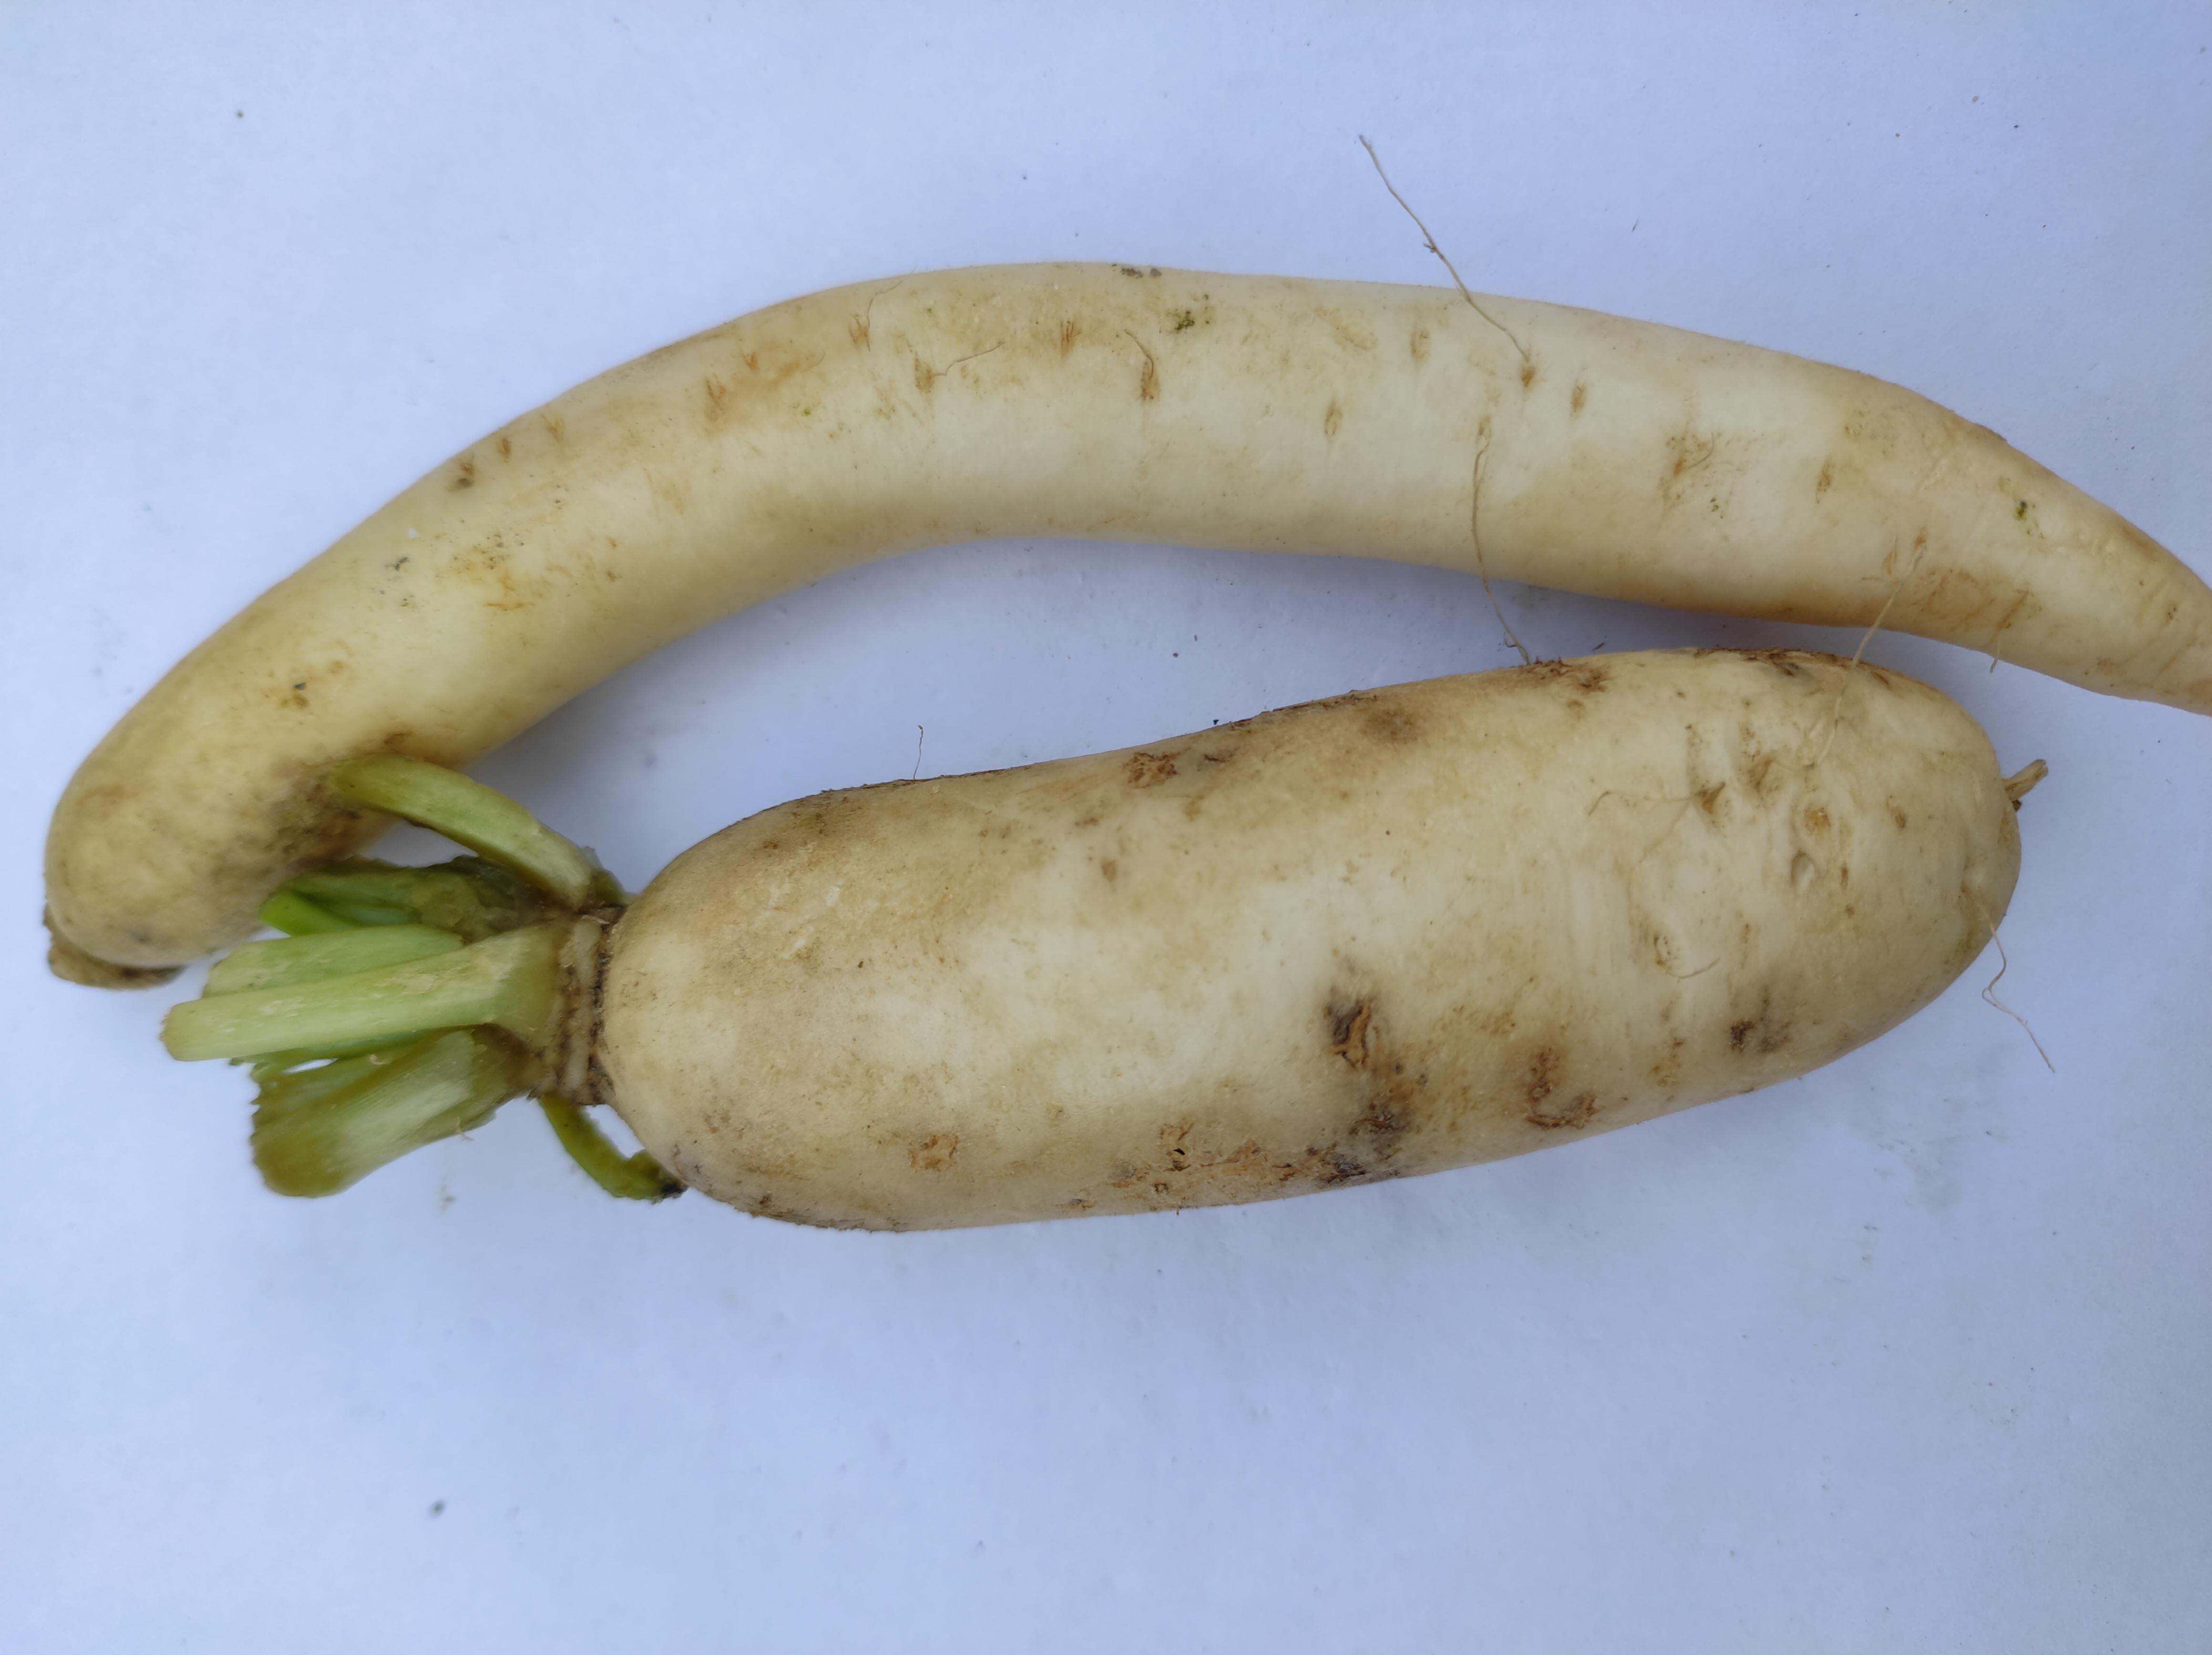
Label: Radish